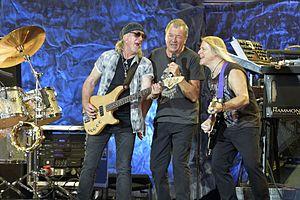
Concert du groupe britannique Deep Purple au Hellfest 2017.